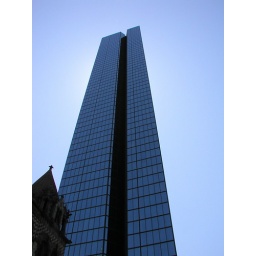
A modern glass building, the John Hancock Tower, rises above a stone church in Boston, MA.